Kawachiya Kikusuimaru

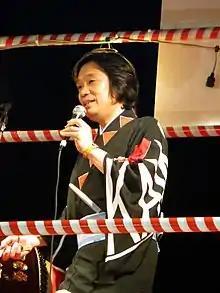

Kawachiya Kikusuimaru (河内家 菊水丸) (born 14 February 1963) is a Japanese musician and singer. He is a singer of Kawachi ondo folk music from Yao, Osaka.